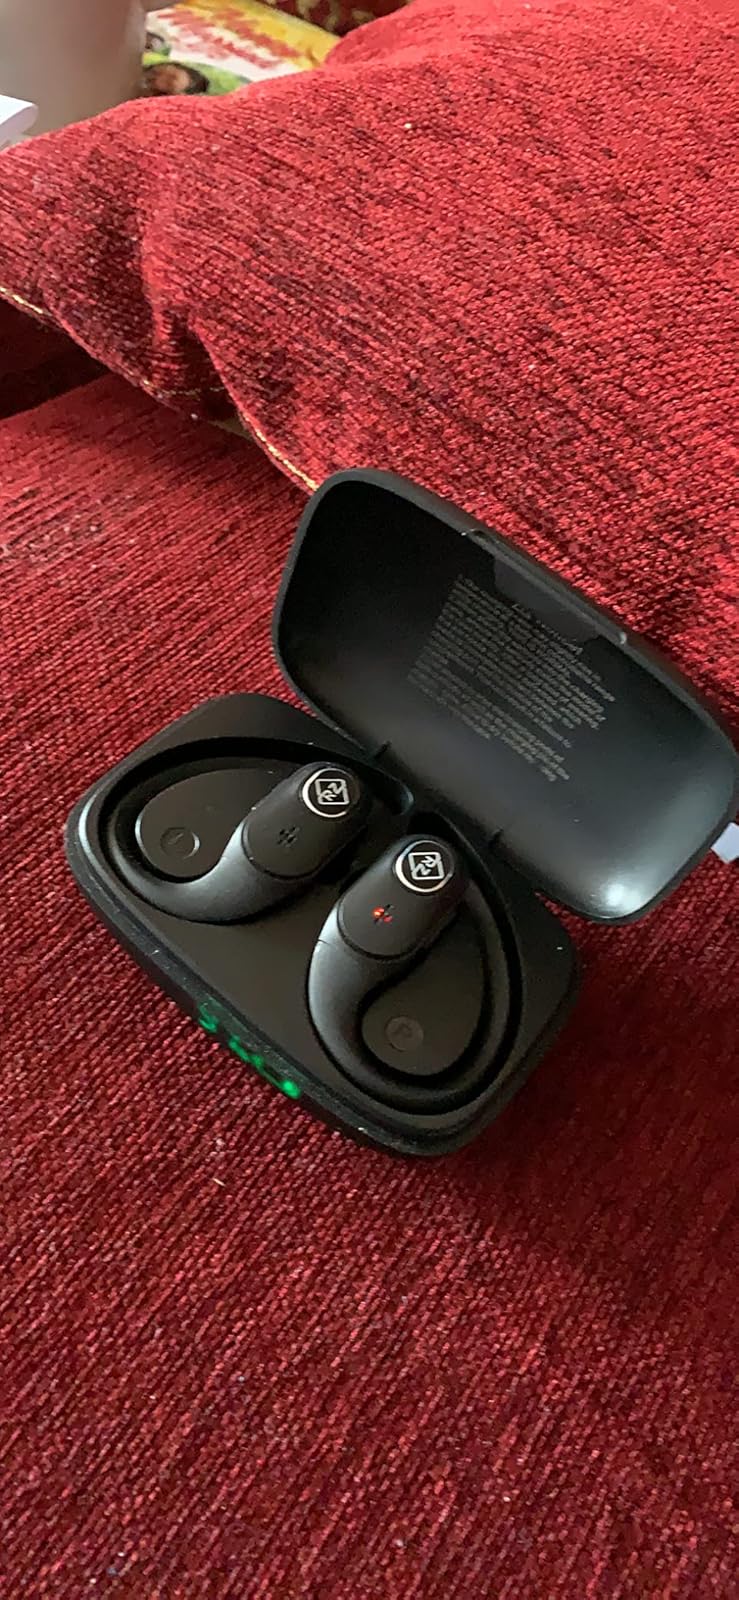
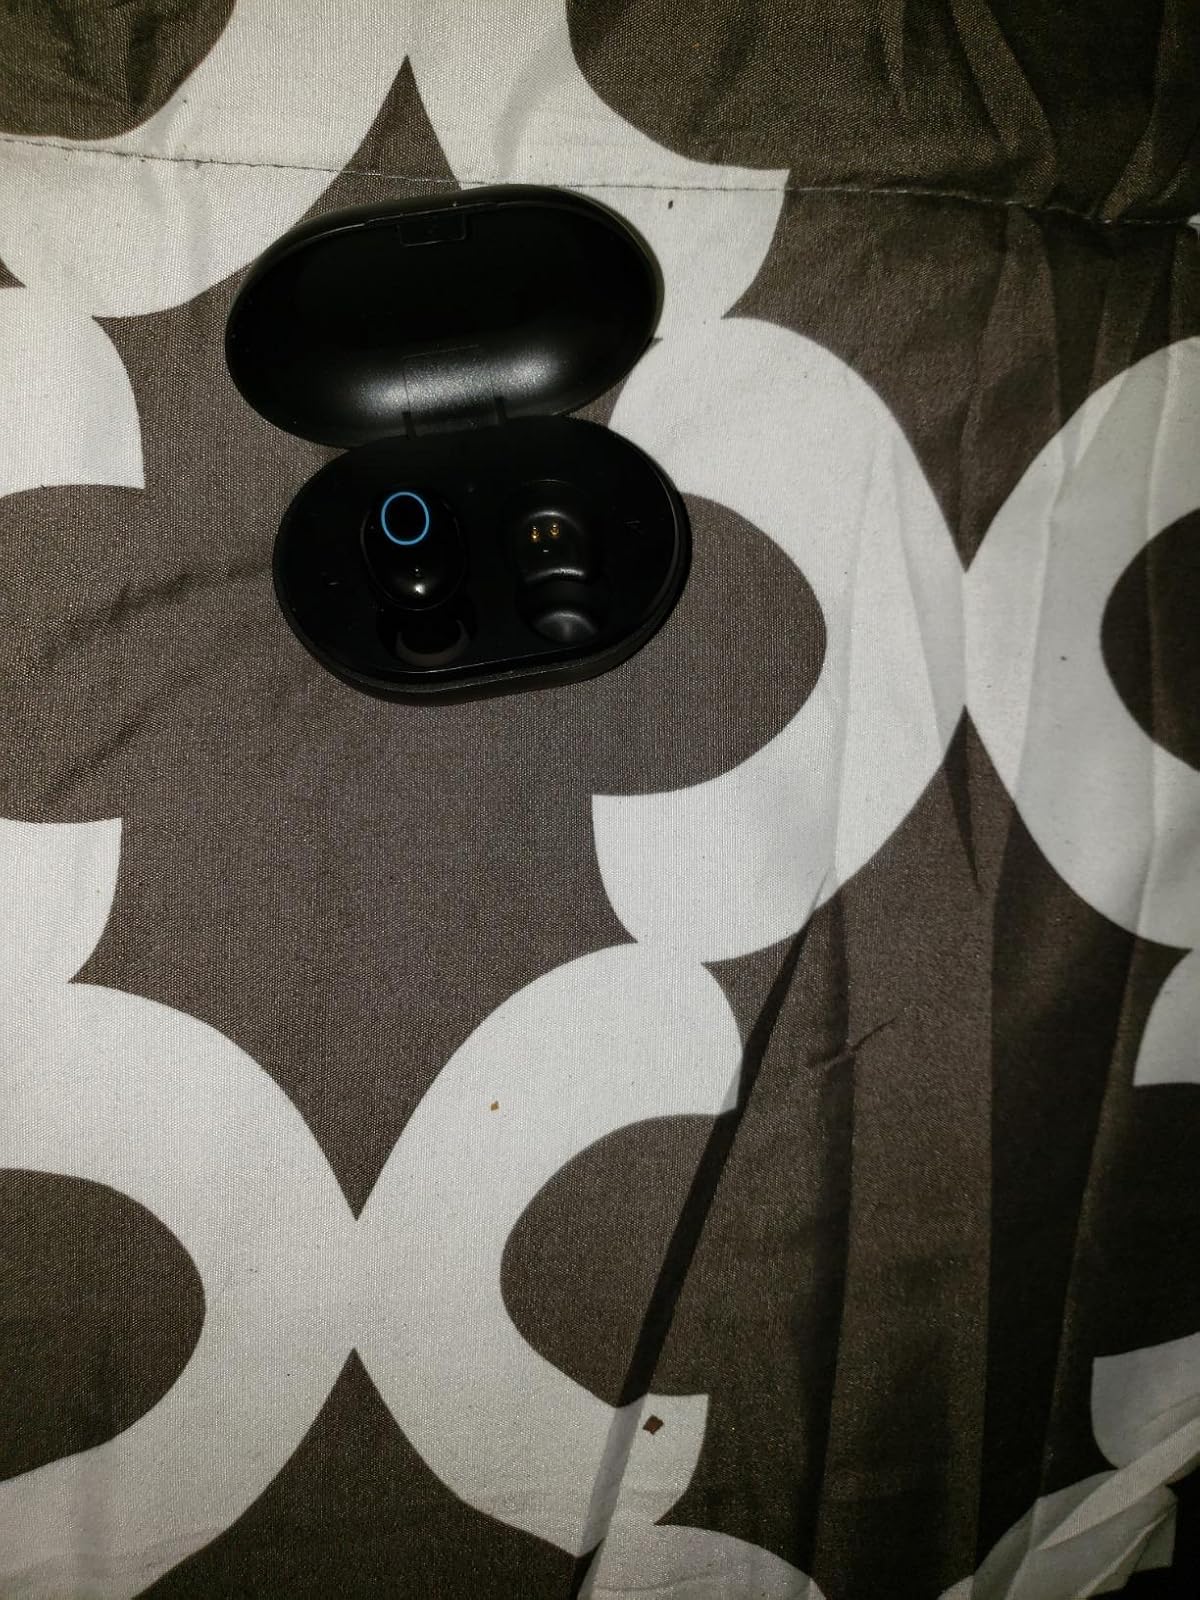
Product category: earbuds
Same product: no